Tamara Turner

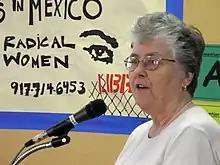
Turner speaking at the 2014 Freedom Socialist Party convention in Los Angeles

Tamara Turner (March 27, 1940 – March 22, 2017) was an American librarian, gay liberation pioneer, and activist for labor rights. Her work in the Freedom Socialist Party and its sister organization Radical Women strove to implement the ideals of socialism and feminism.